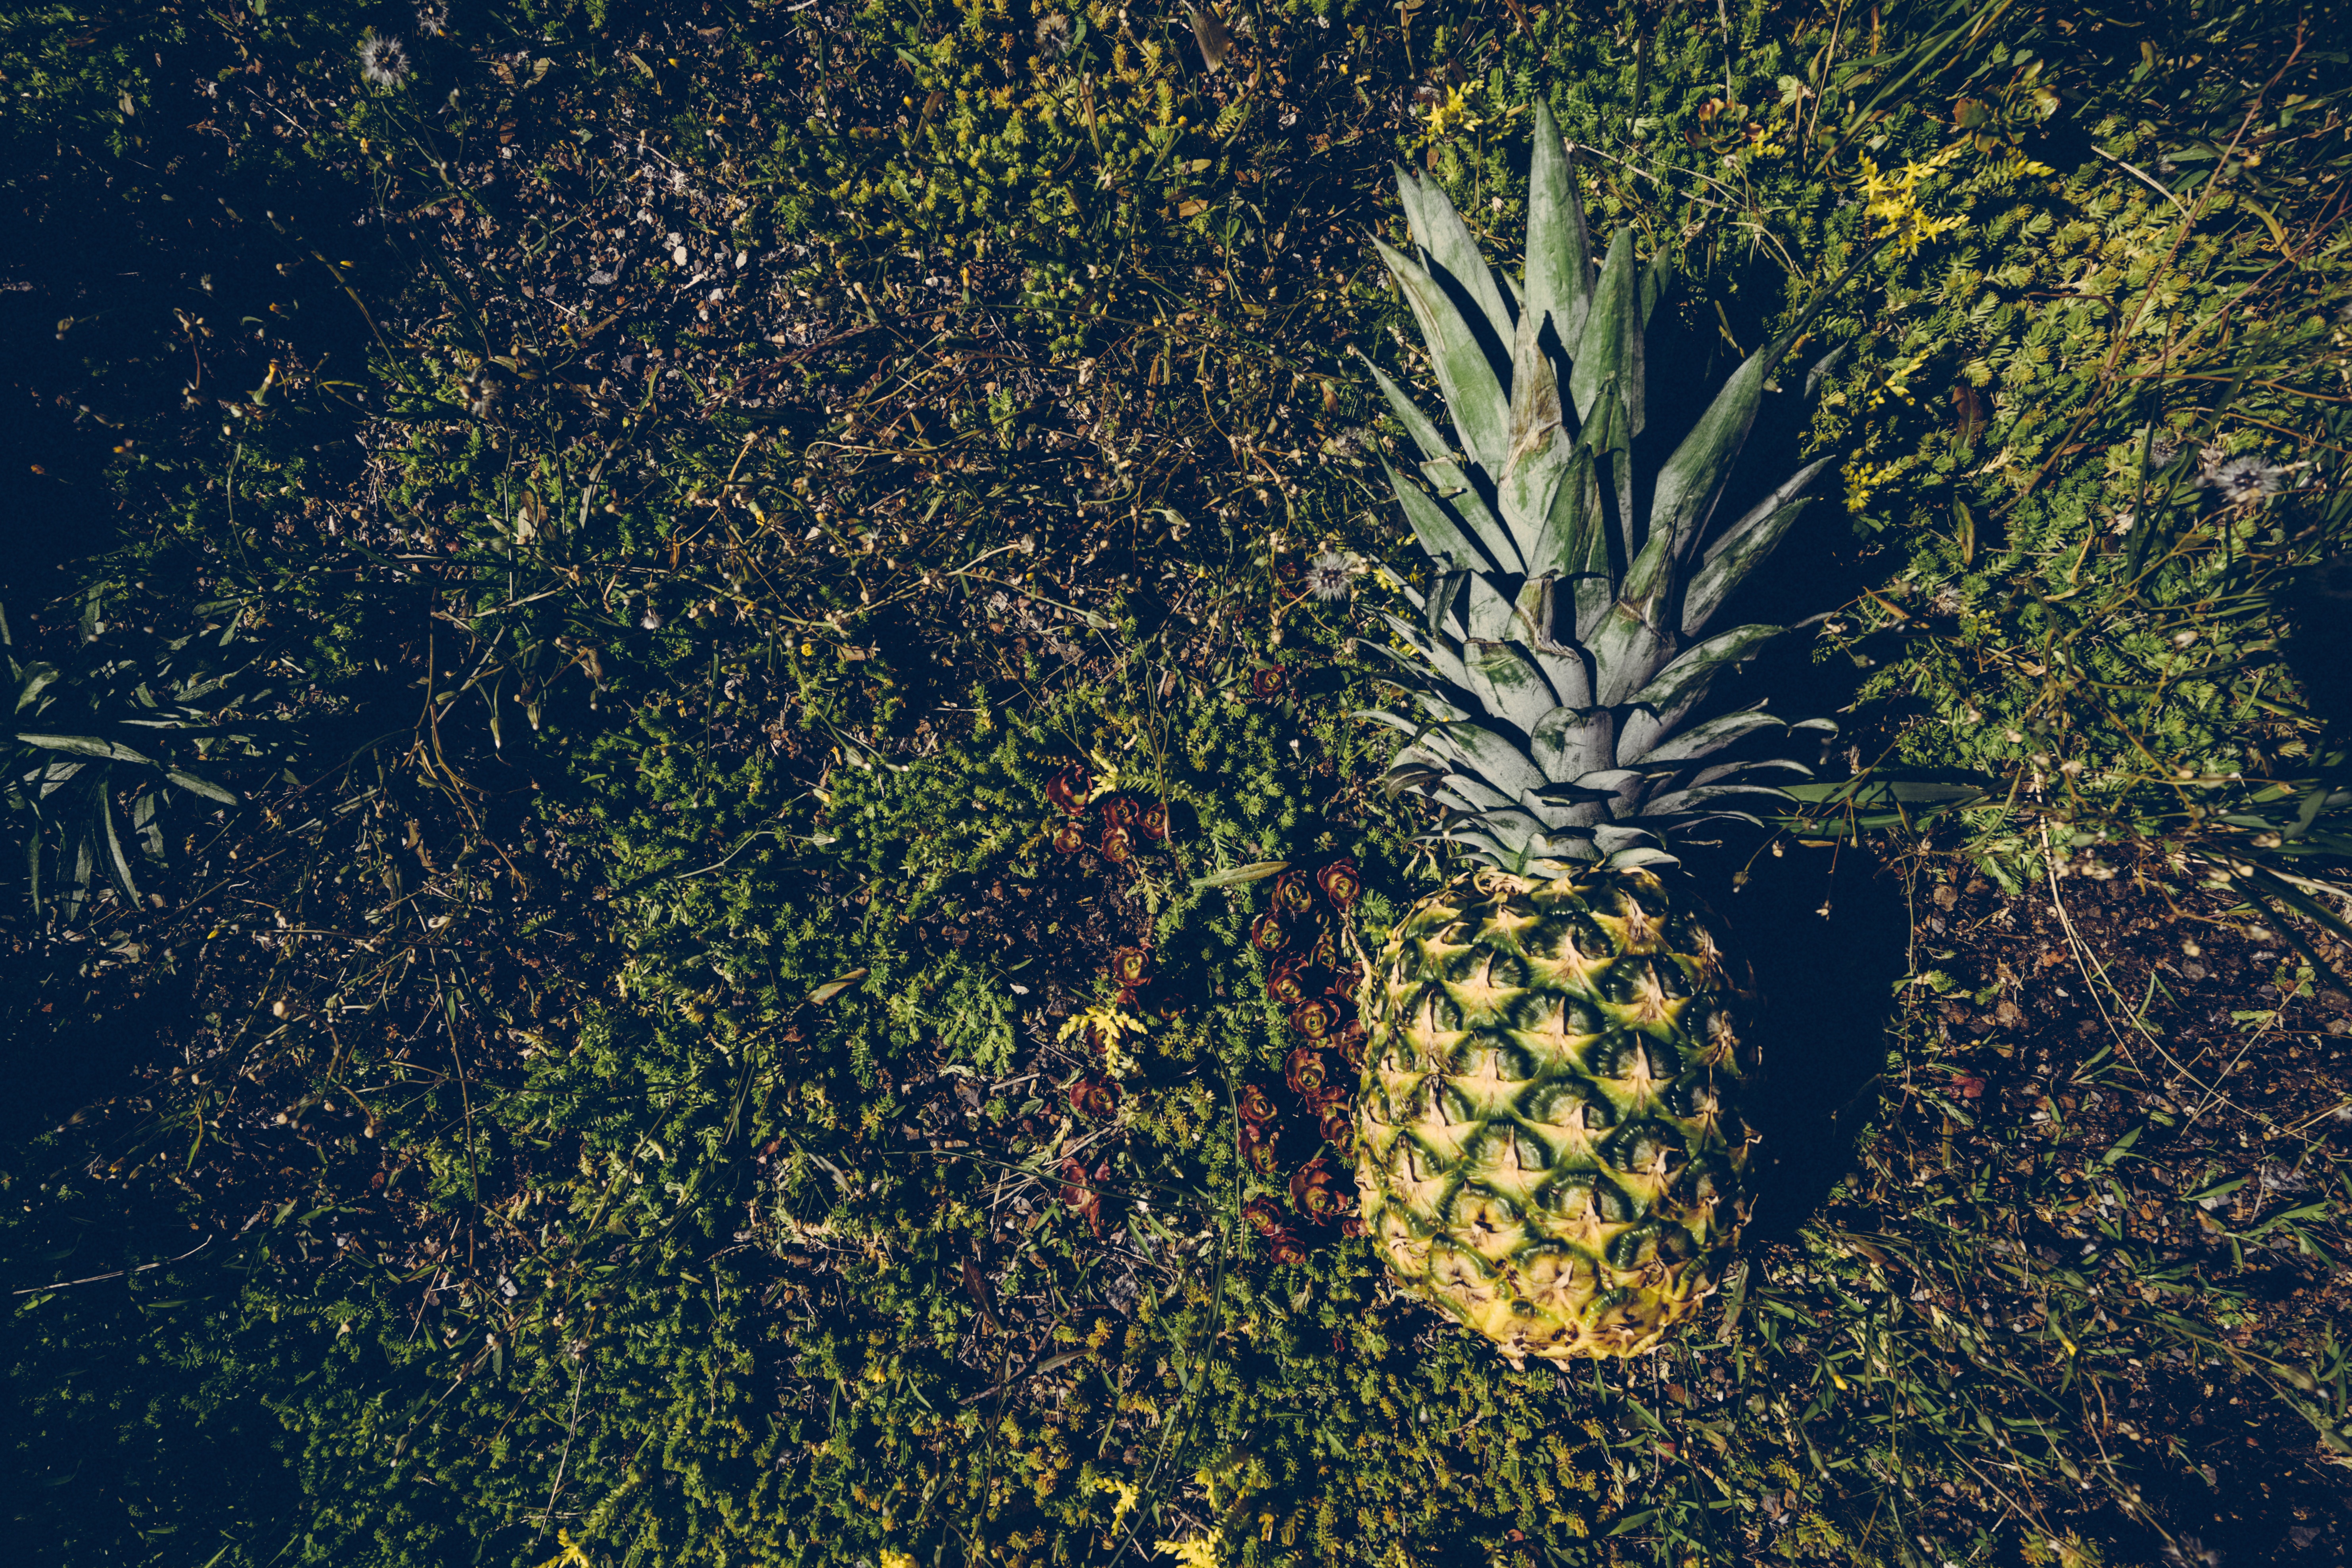
tree, nature, grass, plant, sunlight, leaf, flower, green, reflection, jungle, produce, crop, autumn, botany, flora, macro photography, flowering plant, grass family, woody plant, computer wallpaper, land plant, arecales